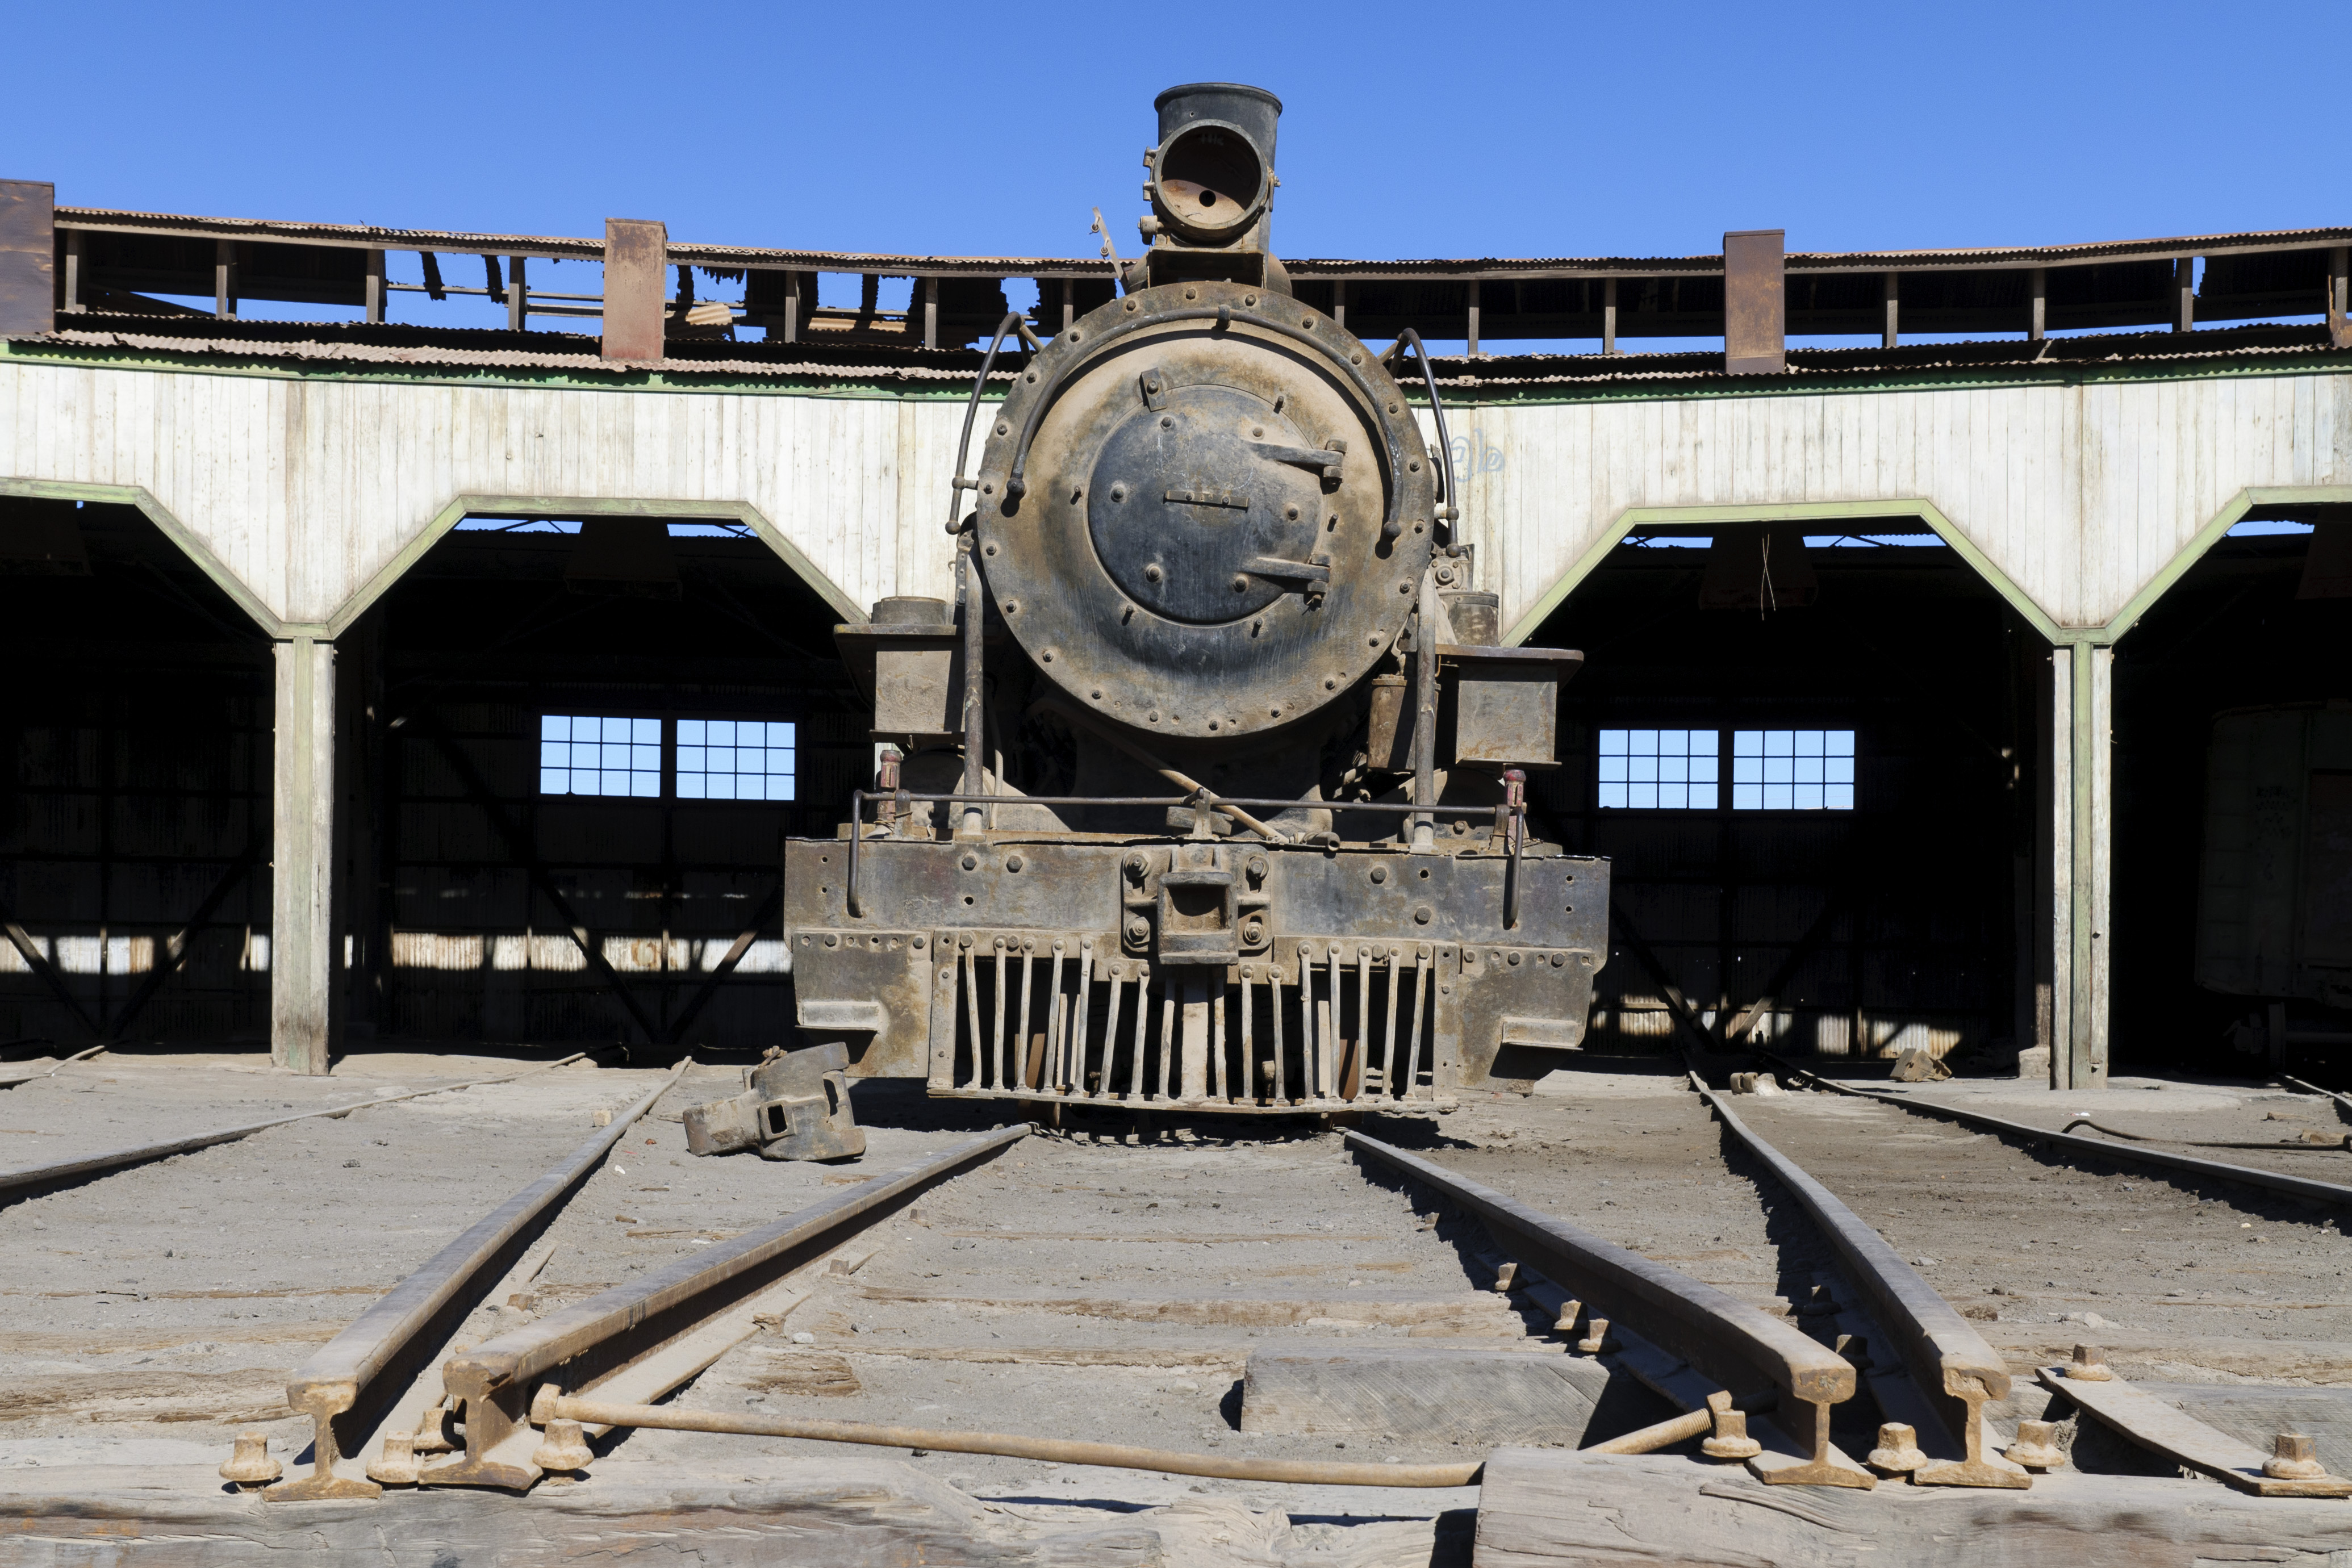
structure, wood, transport, vehicle, urban area